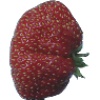
Label: strawberry_wedge